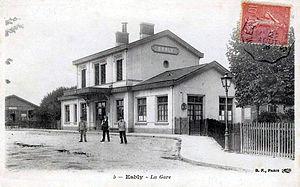
La gare d'Esbly, Seine-et-Marne, France.
La ligne d'Esbly à Crécy-la-Chapelle est une ligne ferroviaire française de Seine-et-Marne, en Île-de-France, d'une longueur de près de dix kilomètres. Ouverte en 1902 à voie unique, elle est depuis essentiellement parcourue par un trafic de banlieue en provenance ou à destination de la gare d'Esbly, en correspondance avec les trains entre Paris-Est et Meaux, circulant sur cette autre branche de la ligne P du Transilien.
La gare d'Esbly est une gare ferroviaire française de la ligne de Paris-Est à Strasbourg-Ville, située sur le territoire de la commune d'Esbly, dans le département de Seine-et-Marne en région Île-de-France.